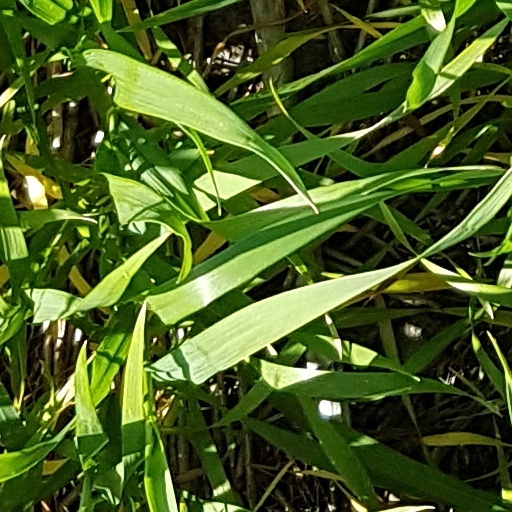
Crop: wheat